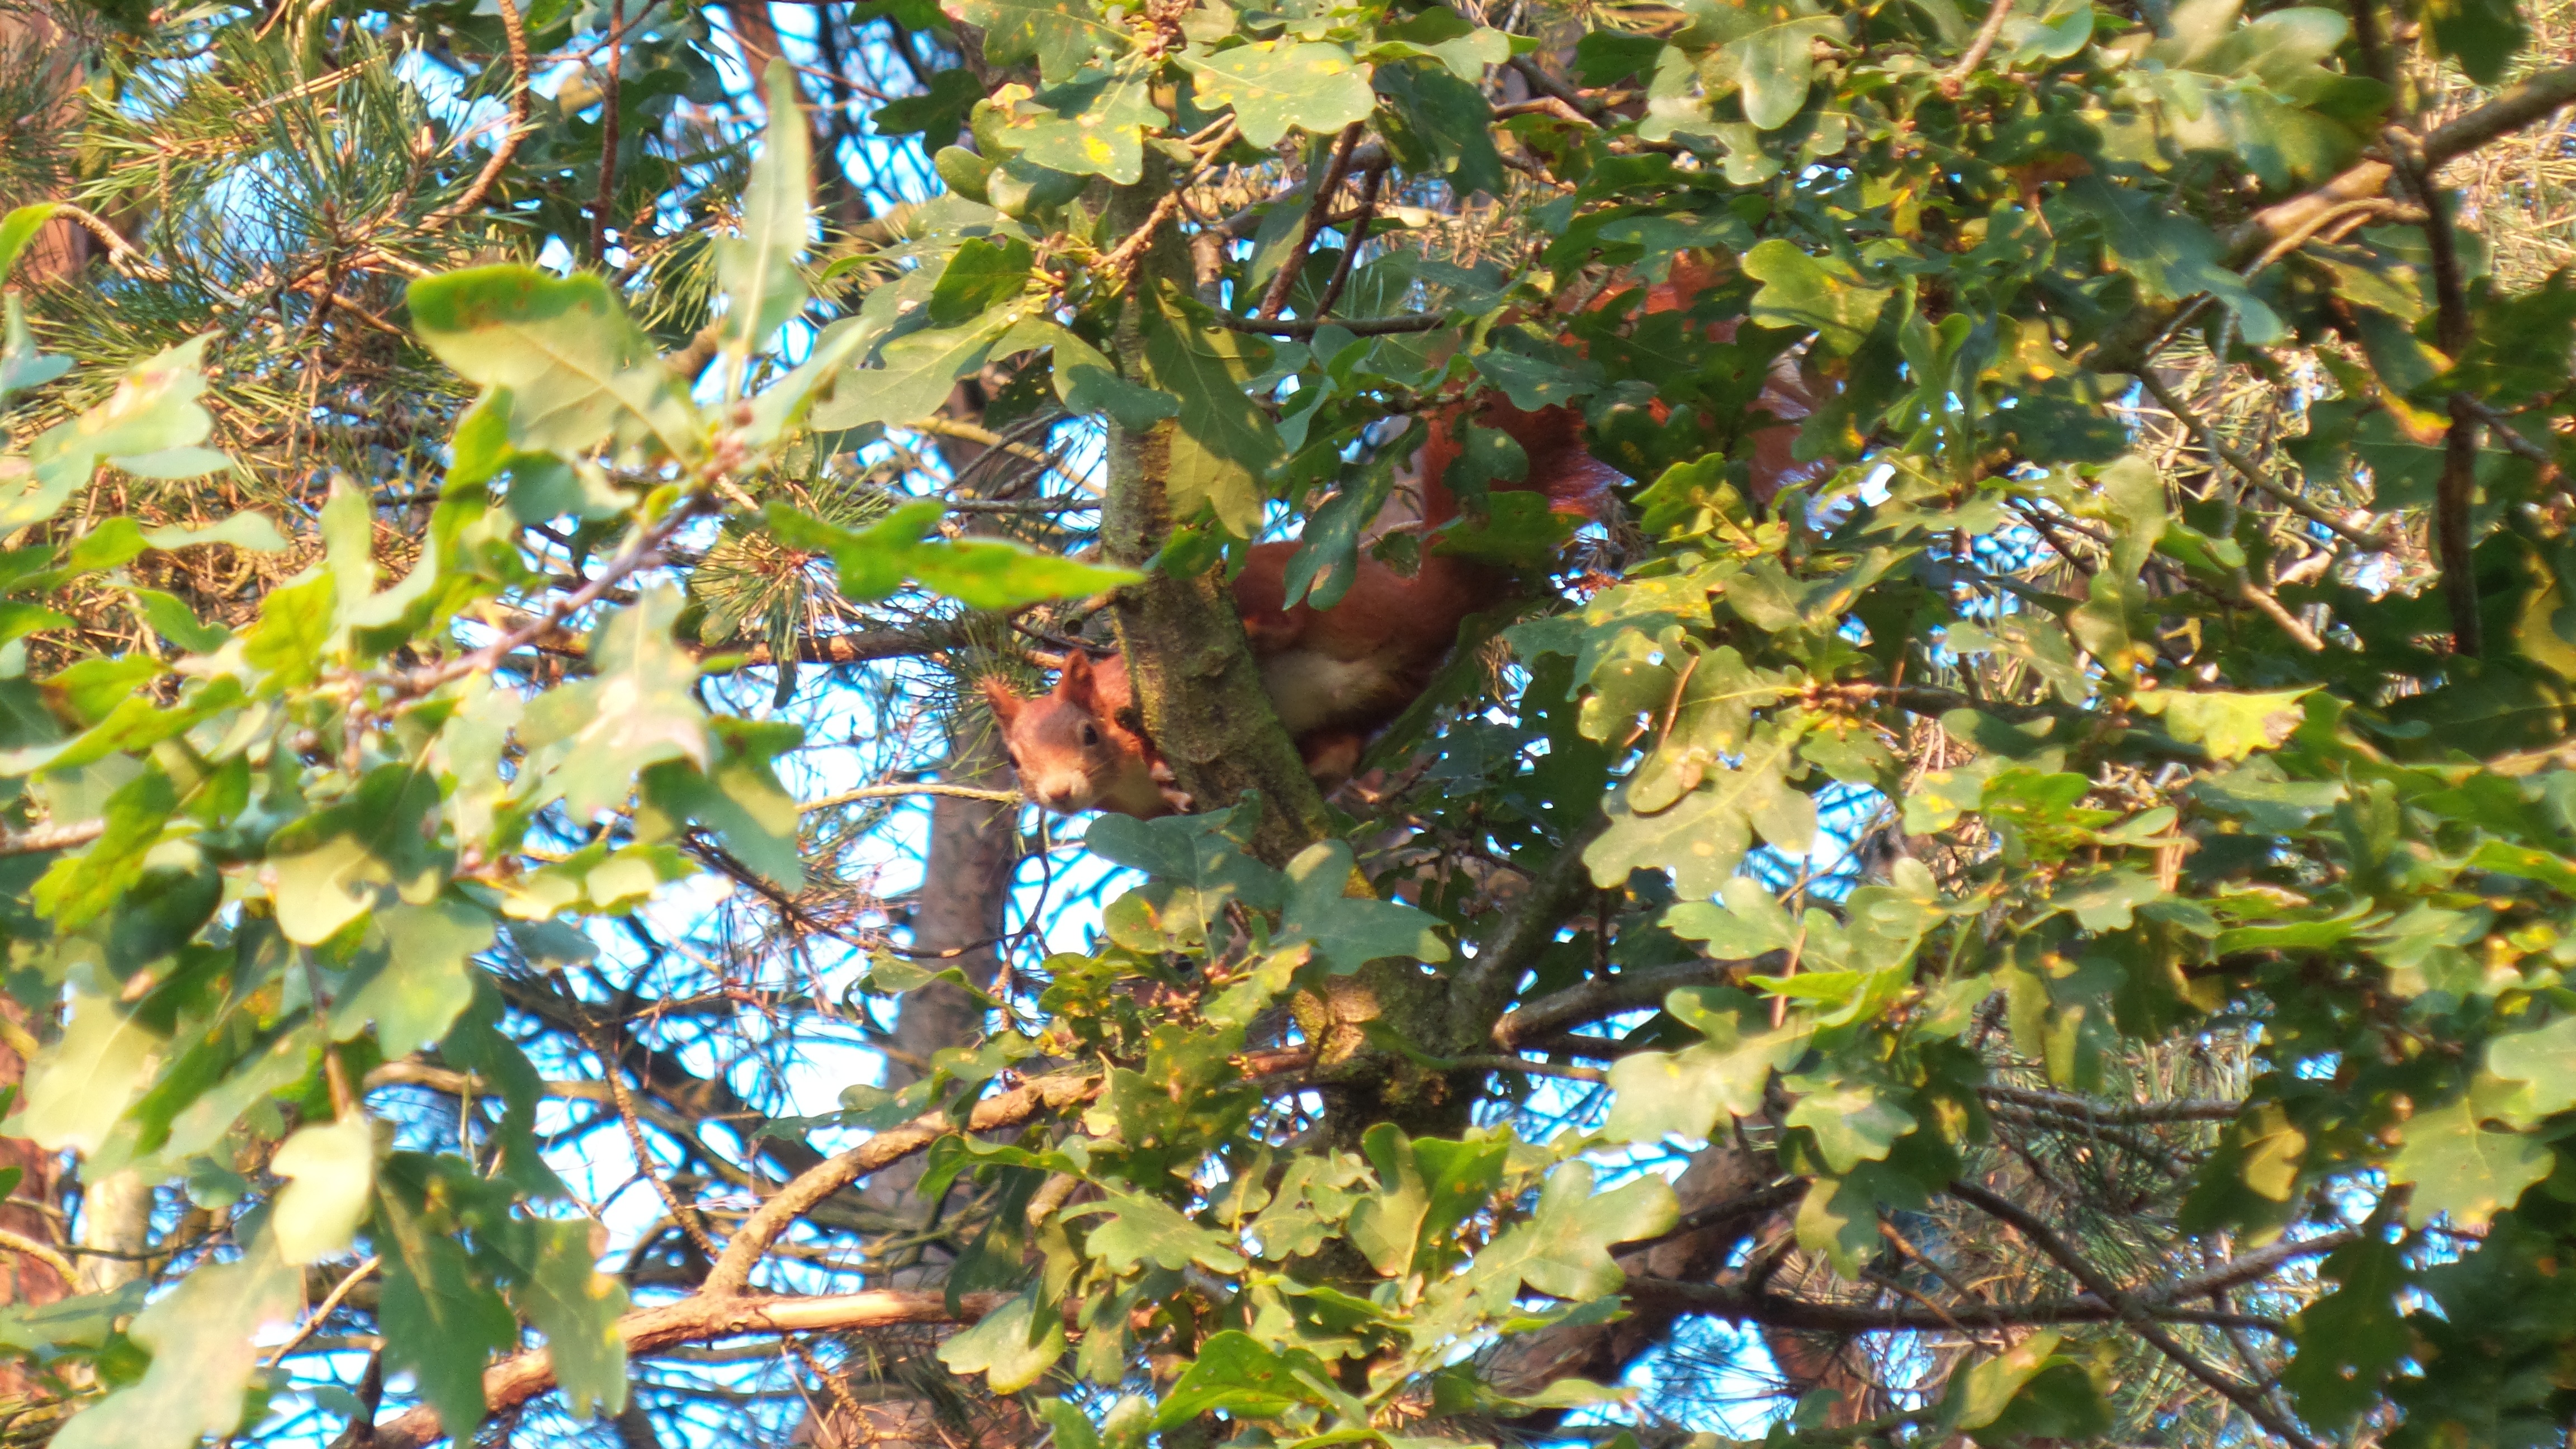
tree, branch, plant, fruit, leaf, flower, log, food, produce, autumn, squirrel, climb, shrub, deciduous, cheeky, nager, flowering plant, woody plant, land plant